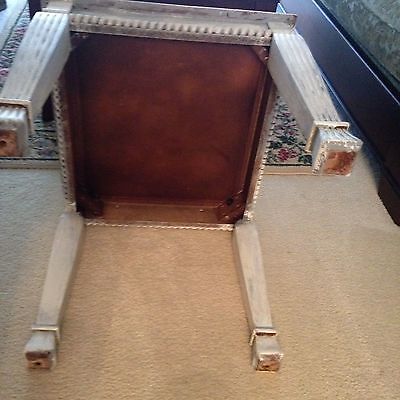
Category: table